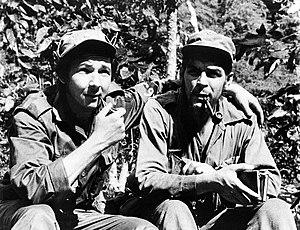
Ernesto Guevara, plus connu comme « Che Guevara » [ ʃe ɡevara] ou « le Che », né le 14 juin 1928 à Rosario en Argentine et mort exécuté le 9 octobre 1967 à La Higuera en Bolivie, à l'âge de 39 ans, est un révolutionnaire marxiste-léniniste et internationaliste argentin ainsi qu'un homme politique d'Amérique latine. Il a notamment été un dirigeant de la révolution cubaine, qu'il a théorisée et tenté d'exporter, sans succès, vers le Congo puis la Bolivie où il trouve la mort.
Raúl Castro, né le 3 juin 1931 à Birán, est un homme d'État cubain.
Fidel Castro [fidɛl kastʁo], né le 13 août 1926 à Birán et mort le 25 novembre 2016 à La Havane, est un révolutionnaire et homme d'État cubain. Il dirige la République de Cuba, pendant 49 ans, comme Premier ministre de 1959 à 1976 et ensuite comme président du Conseil d'État et président du Conseil des ministres de 1976 à 2008. C’est son frère Raúl Castro qui lui succède.
L’histoire de l'agriculture est l'histoire de la domestication des plantes, des animaux et du développement, par les êtres humains, des techniques nécessaires pour les cultiver ou les élever, puis de la modification des écosystèmes cultivés, transformés en agroécosystèmes. L'agriculture est apparue indépendamment dans différentes parties du monde lors de la Révolution néolithique, il y a parfois plus de dix mille ans. On peut supposer que cela a débuté par une agriculture de subsistance. Puis, peu à peu, s'est créée une agriculture de production et de négoce.